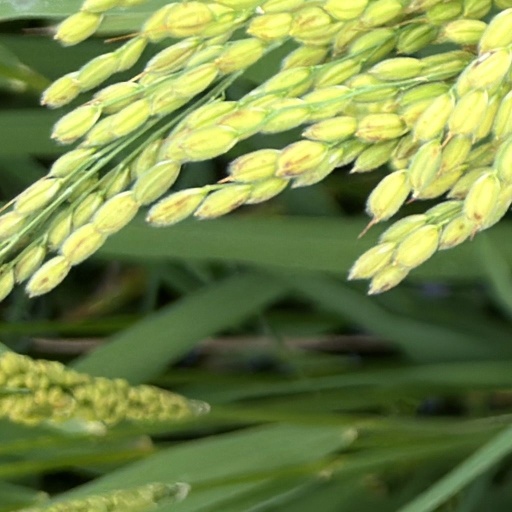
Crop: rice